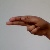
The image shows a hand gesture representing the letter 'H' in Indian Sign Language.